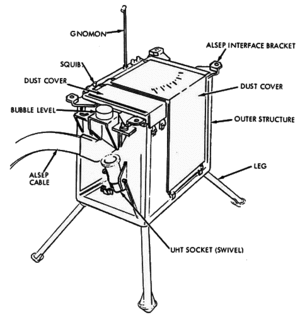
L’Apollo Lunar Surface Experiments Package est un ensemble d'instruments scientifiques installé par les astronautes des six missions du programme Apollo à la surface de la Lune entre 1969 et 1972. La mission Apollo 11 installa une version simplifiée de l'ALSEP : l’Early Apollo Scientific Experiments Package.